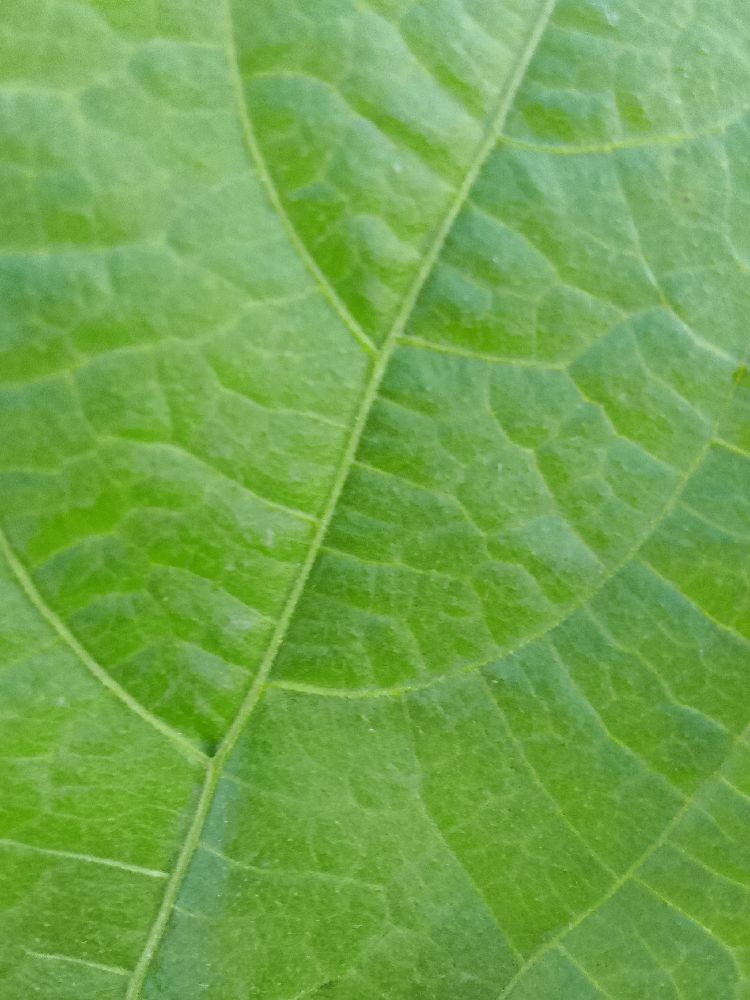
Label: healthy